National Peasants' Party

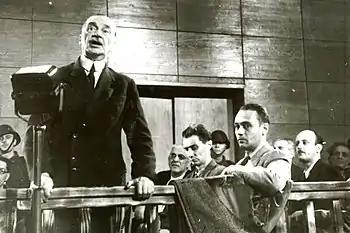
Maniu interrogated at his show trial in November 1947

An international backlash against Goga's staunch antisemitism had also made Carol reconsider his choices. Initially, he favored creating a new majority coalition with the Iron Guard and the PNȚ (though demanding that Maniu be kept out of any such formula). Goga was deposed on February 10, 1938, when all political groups prepared for repeat elections. The Peasant Guards had been revived in January, taking the name of "Maniu Guards", and were divided into two main commands: Lazăr took over in Transylvania, and General Rujinschi in the Old Kingdom. The project also involved Victor Jinga, tasked by Maniu with supervising the Guards' expansion into the provinces. Beza had left the project and, in January 1938, was attempting to form his own "Workers and Peasants' Party".